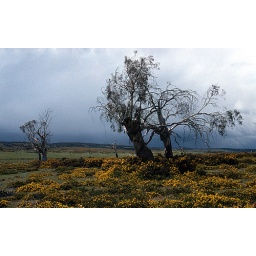
Old eucalypt trees in a field of yellow gorse bushes. Near Nile. Tasmania.